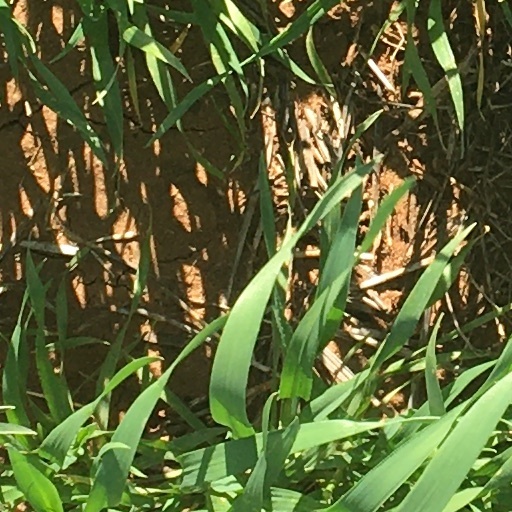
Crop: wheat